Brazilian Air Force

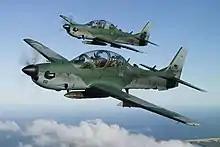
A pair of EMB-314 Super Tucanos

In October, 2002, the Brazilian Air Force used its A-1 AMX fighter bombers to destroy clandestine airstrips used by the narcotics traffickers in the interior of the Amazon rainforest near the border with Suriname. The operation also had support from the Brazilian Army and Brazilian Federal Police with many drug dealers being arrested as a result. The AMX Bomber/Fighter was the primary plane used.